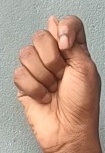
ASL sign: T